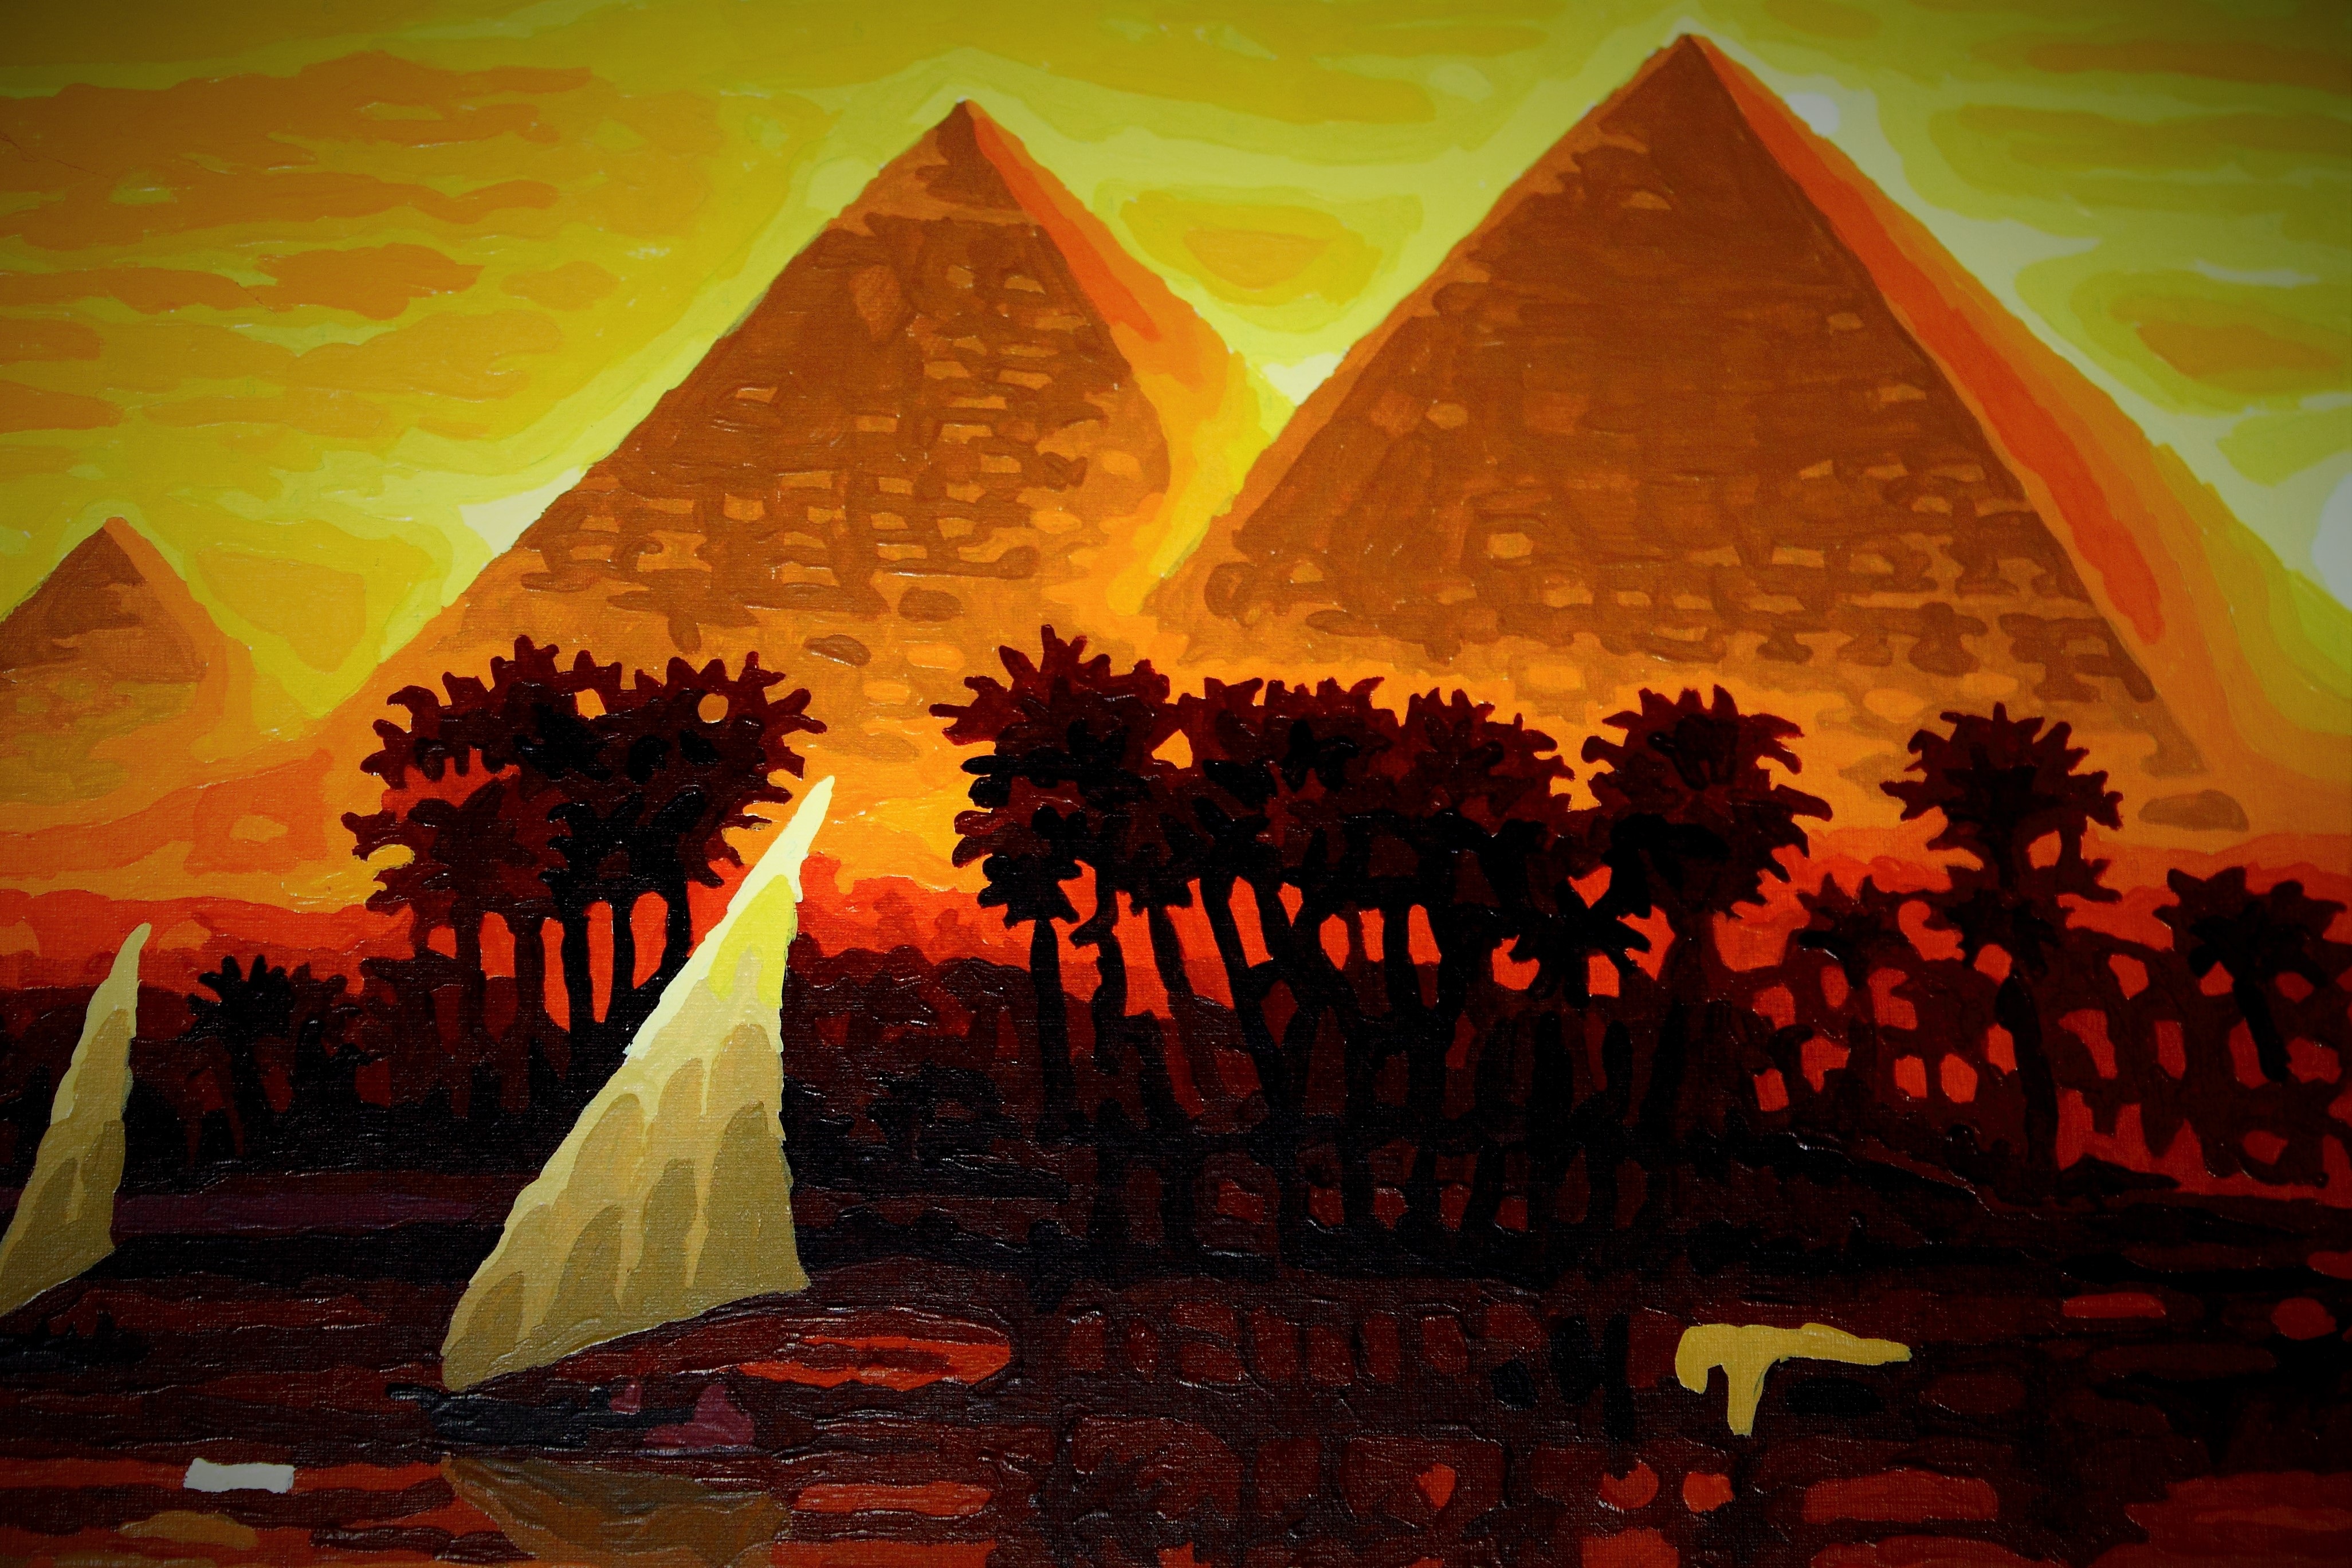
sunlight, flower, monument, painting, egypt, background, drawing, temple, painted, image, pyramids